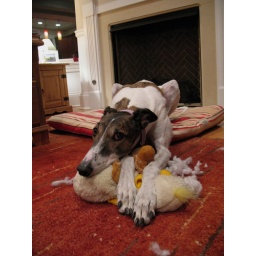
Ripping up your stuffed animal is just as much fun in the new house as it was in the old.